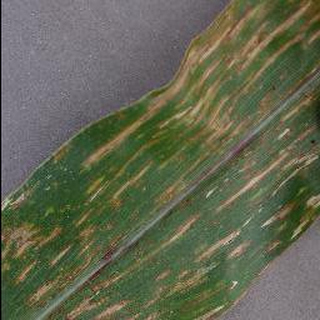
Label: corn_cercospora_leaf_spot